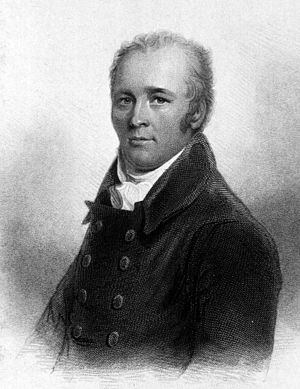
James Currie
James Currie var en skotsk læge, der indførte brugen af koldt vand til behandling af feber. Før Curries opdagelser var det en udbredt opfattelse, at feber var gavnlig, og man lod den derfor brænde sig selv ud, hvorved patienten ofte døde. Currie forstod, at det var vigtigt at bevare patientens temperatur så nær det normale som muligt. Hans opdagelser fremmede brugen af vandkure mod mange sygdomme og brugen af kliniske termometre.